Pilgrims (film)

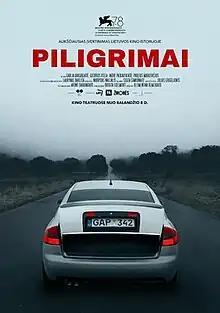
Lithuanian theatrical release poster

Pilgrims (Lithuanian: "Piligrimai") is a 2021 Lithuanian crime drama film written, directed and edited by Laurynas Bareiša, in his feature film directorial debut.